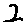
Label: 2